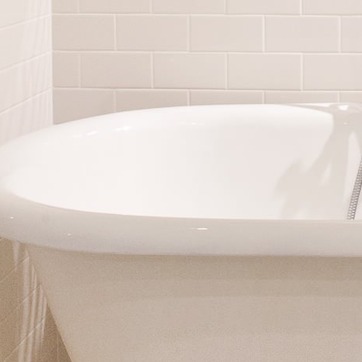
Material: ceramic